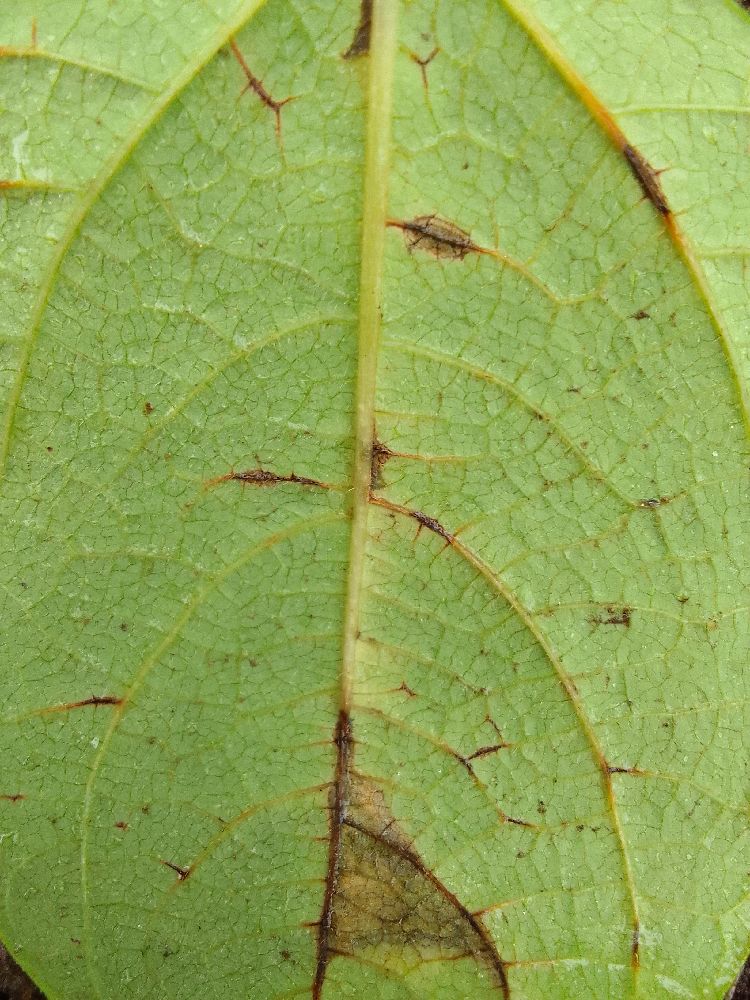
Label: anthracnose